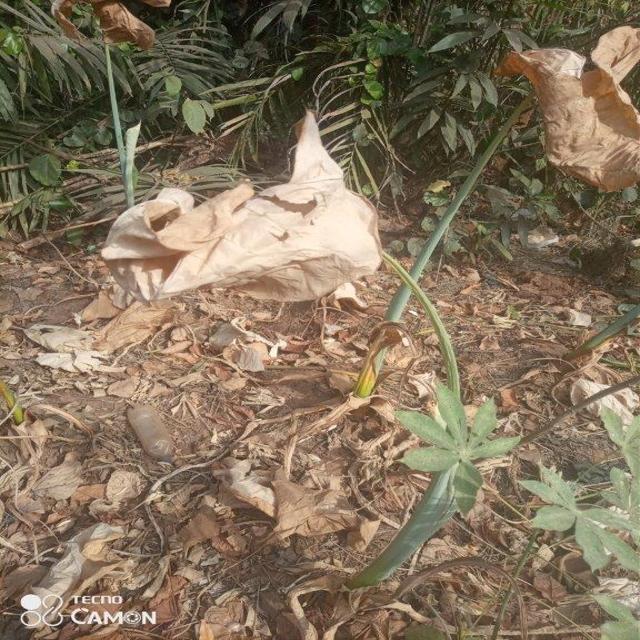
Label: Late_Blight